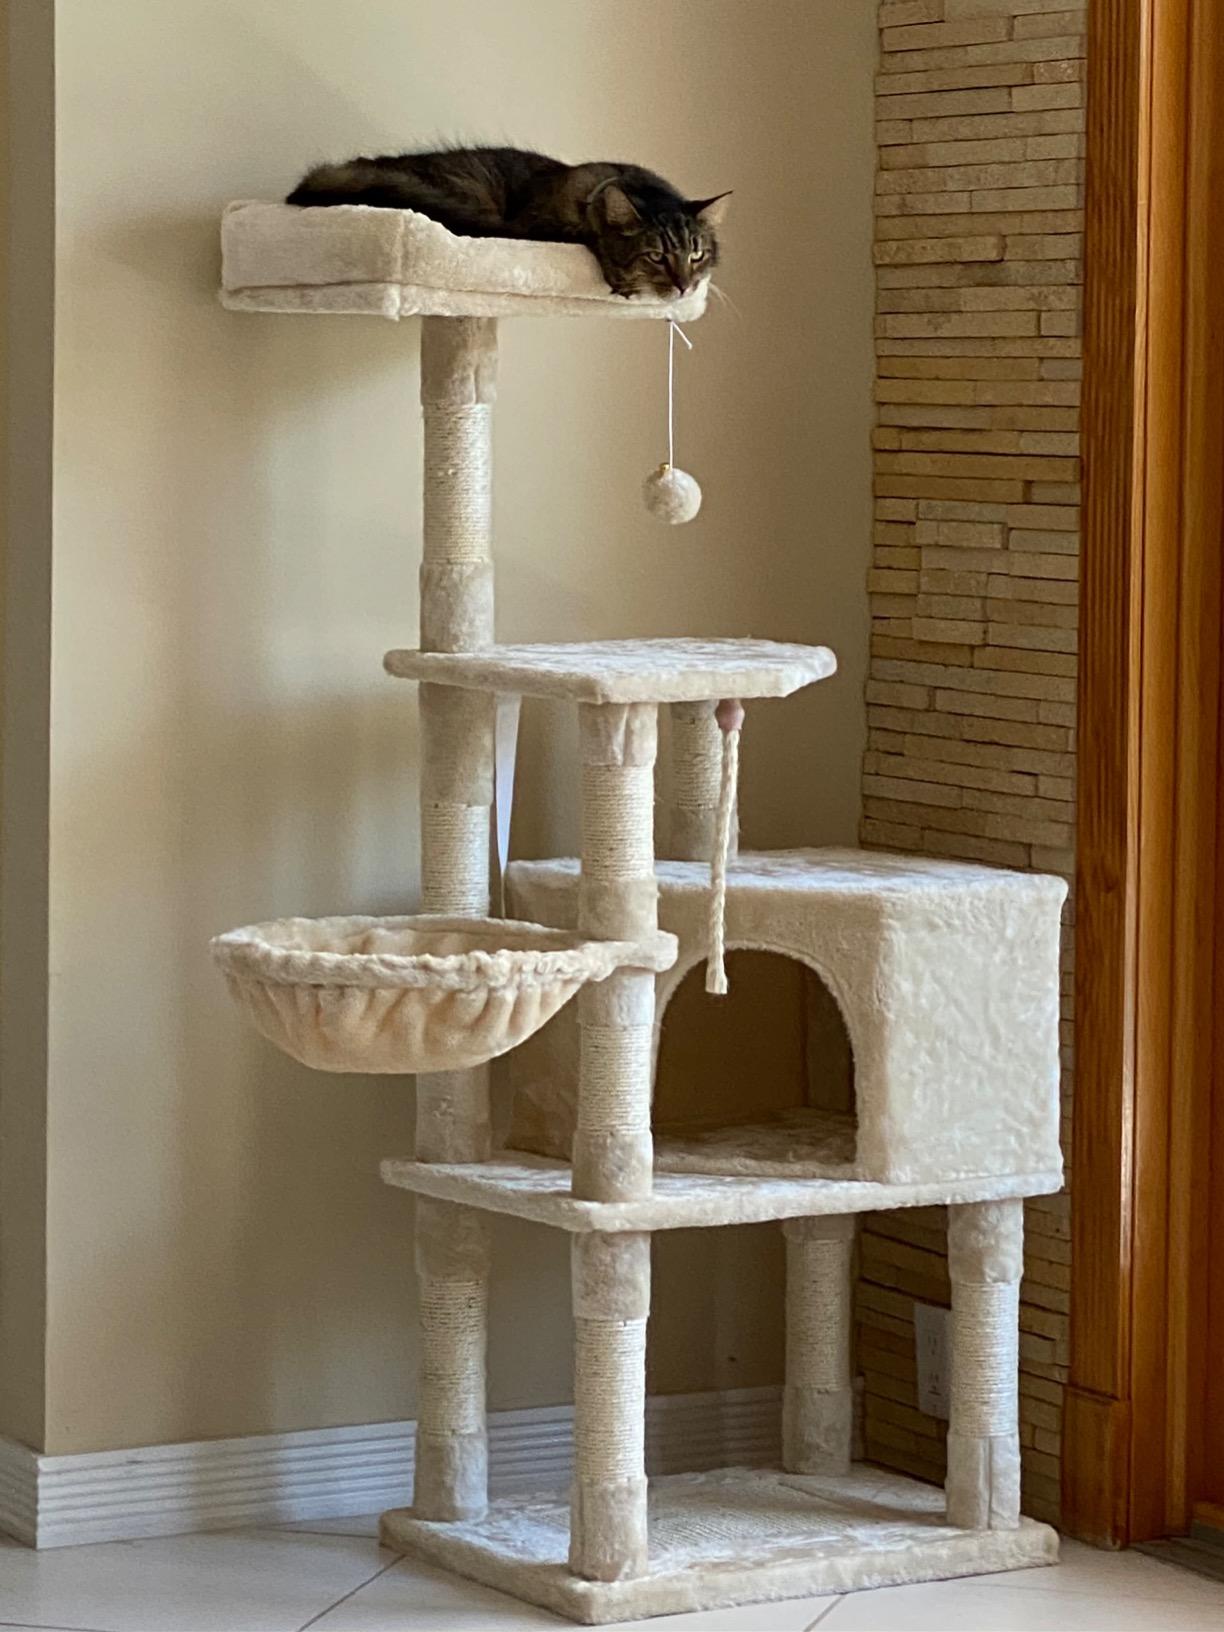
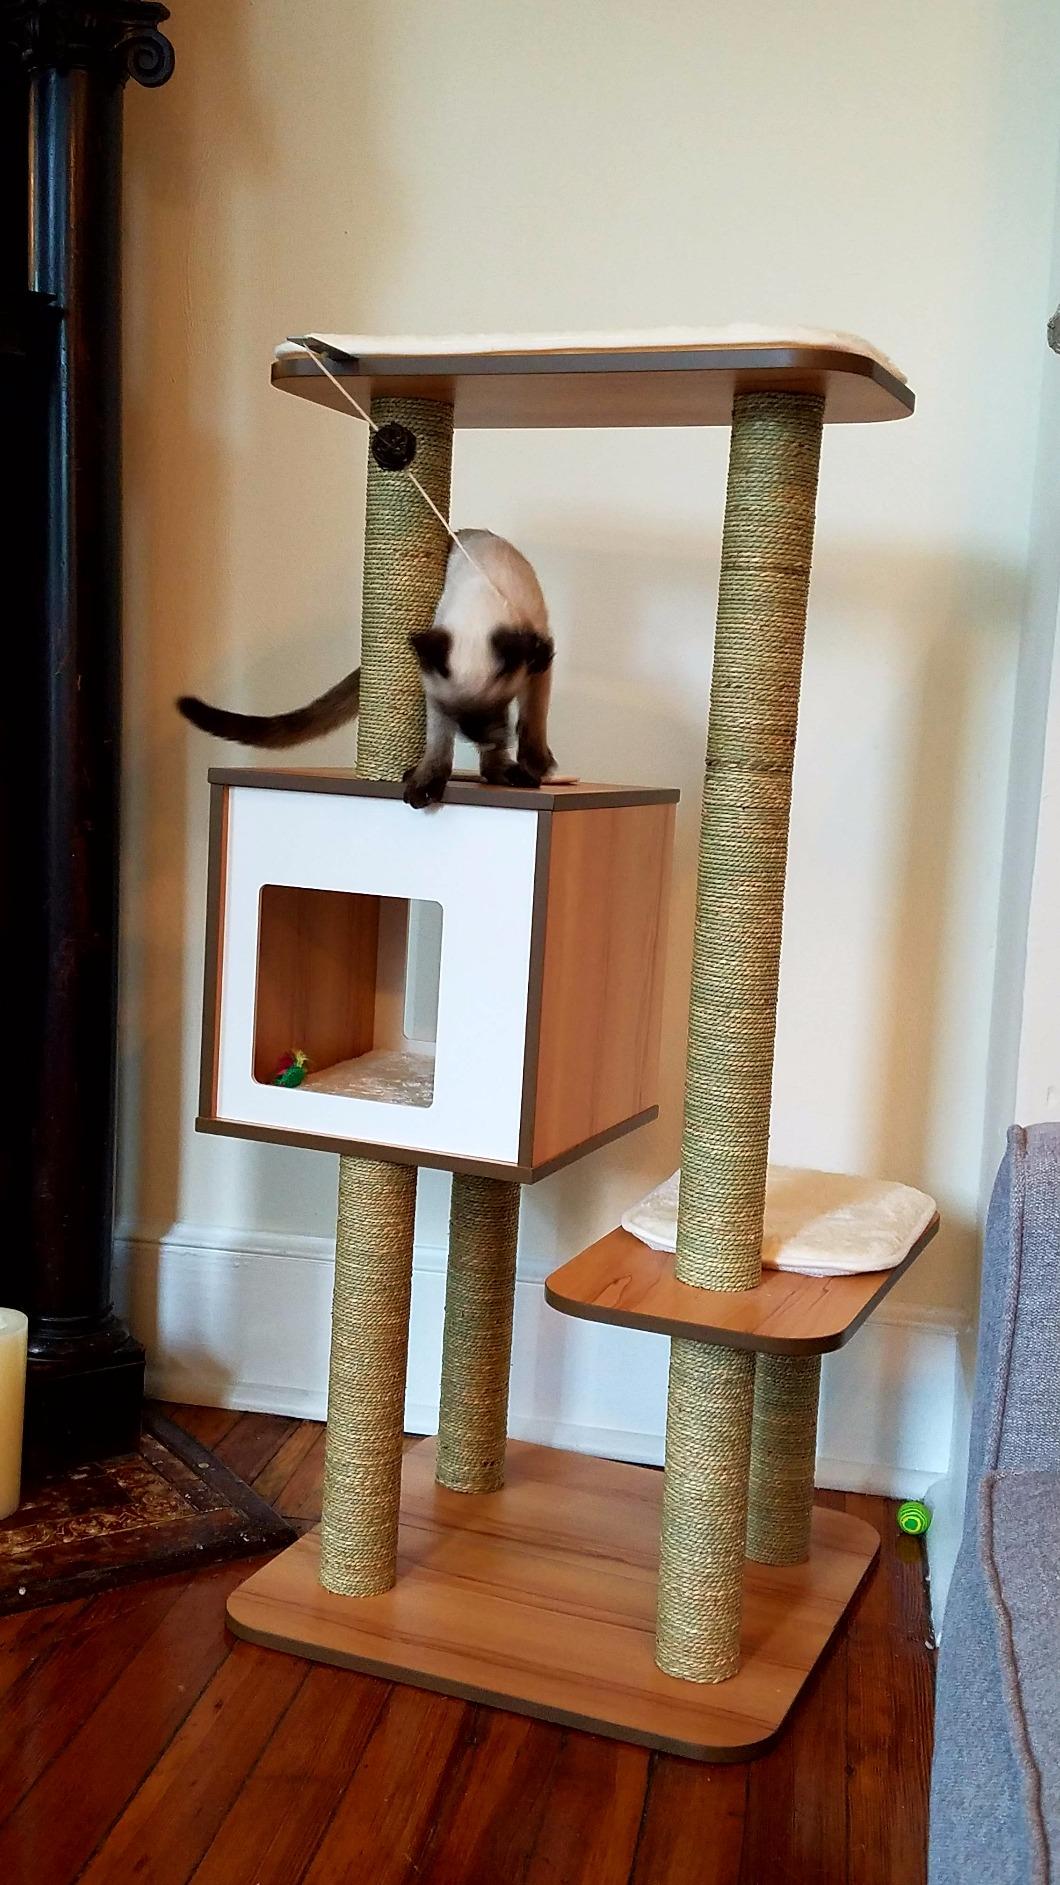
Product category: items_cat tree
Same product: no